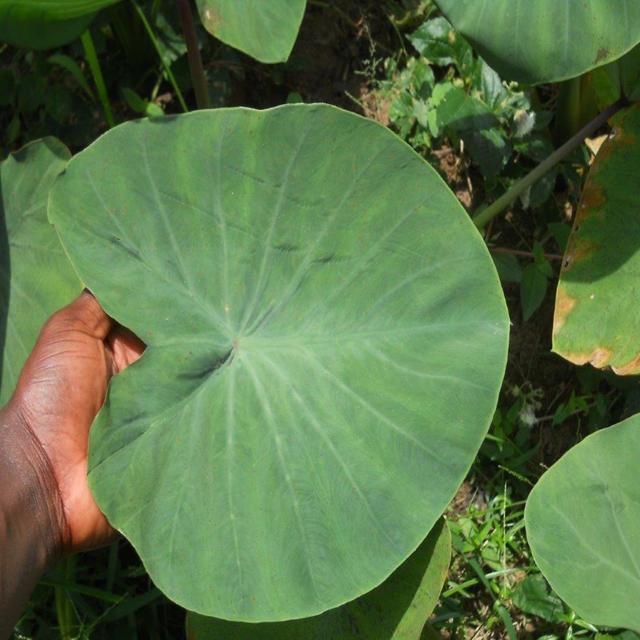
Label: Healthy